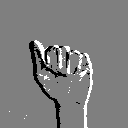
ASL letter: a